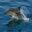
Label: dolphin